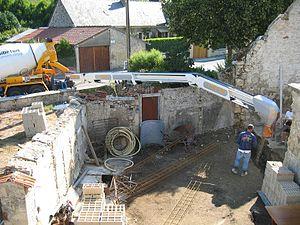
Livraison de béton en profondeur grâce à un tapis convoyeur
THEAM est une société nantaise spécialisée dans la construction de tapis convoyeur à béton embarqué sur malaxeur. Premier fabricant de TCBE, l'activité principale de la société repose sur la manutention du béton prêt à l'emploi sur courte et moyenne distance. Toute sa gamme de tapis est fabriquée en France à Sautron.